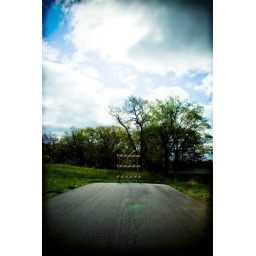
Roads go ever ever on, over rock and under tree